Falklands War

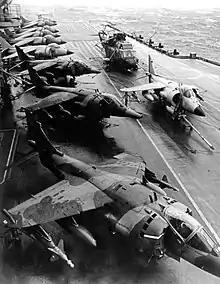
Royal Navy Sea Harriers on the flight deck of HMS "Hermes" on 19 May 1982

The first landings of SAS and SBS troops took place on 21 April, but an ill-advised mission to establish an SAS observation post on the Fortuna Glacier had to be withdrawn after two helicopters crashed in fog and high winds. On 23 April, a submarine alert was sounded and operations were halted, with "Tidespring" being withdrawn to deeper water to avoid interception. On 24 April, British forces regrouped and headed in to attack.